Alphaeus Patterson

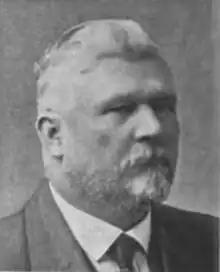

Alphaeus Patterson (March 15, 1856 – November 4, 1931) was an Irish-Canadian politician and businessman in Alberta, Canada. He was born in Kempville, Canada West.